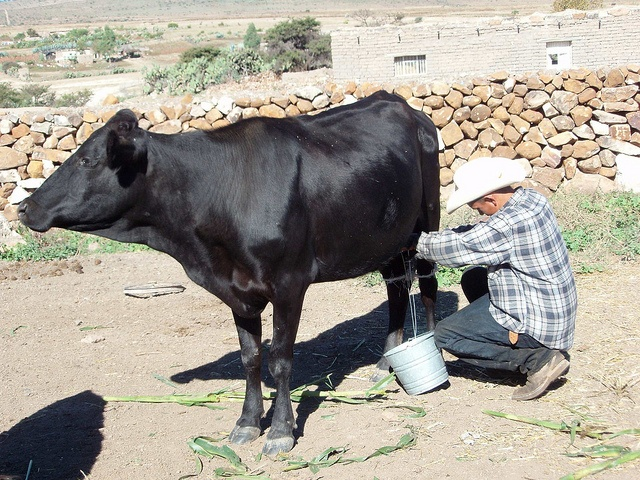
a man kneeling down milking a black cow
A man in a cowboy hat is milking a black cow.
a man is milking a black cow and a stone fence is in the background
A man is milking a cow into a bucket.
A man milks a black cow with a bucket.